Invasion of Surinam (1804)

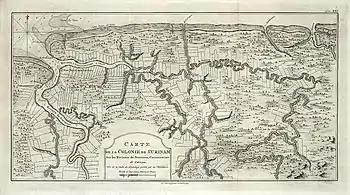
1773 map of Surinam

The invasion of Surinam was a British military campaign which resulted in the capture and occupation of the Dutch colony of Surinam in 1804 during the Napoleonic Wars. Surinam, defended by a weak Batavian garrison under the command of Abraham Jacob van Imbijze van Batenburg, was attacked by a British expeditionary force led by Samuel Hood and Sir Charles Green on 25 April. By 5 May, the British had captured the colony, and Green was appointed as the governor of Surinam.